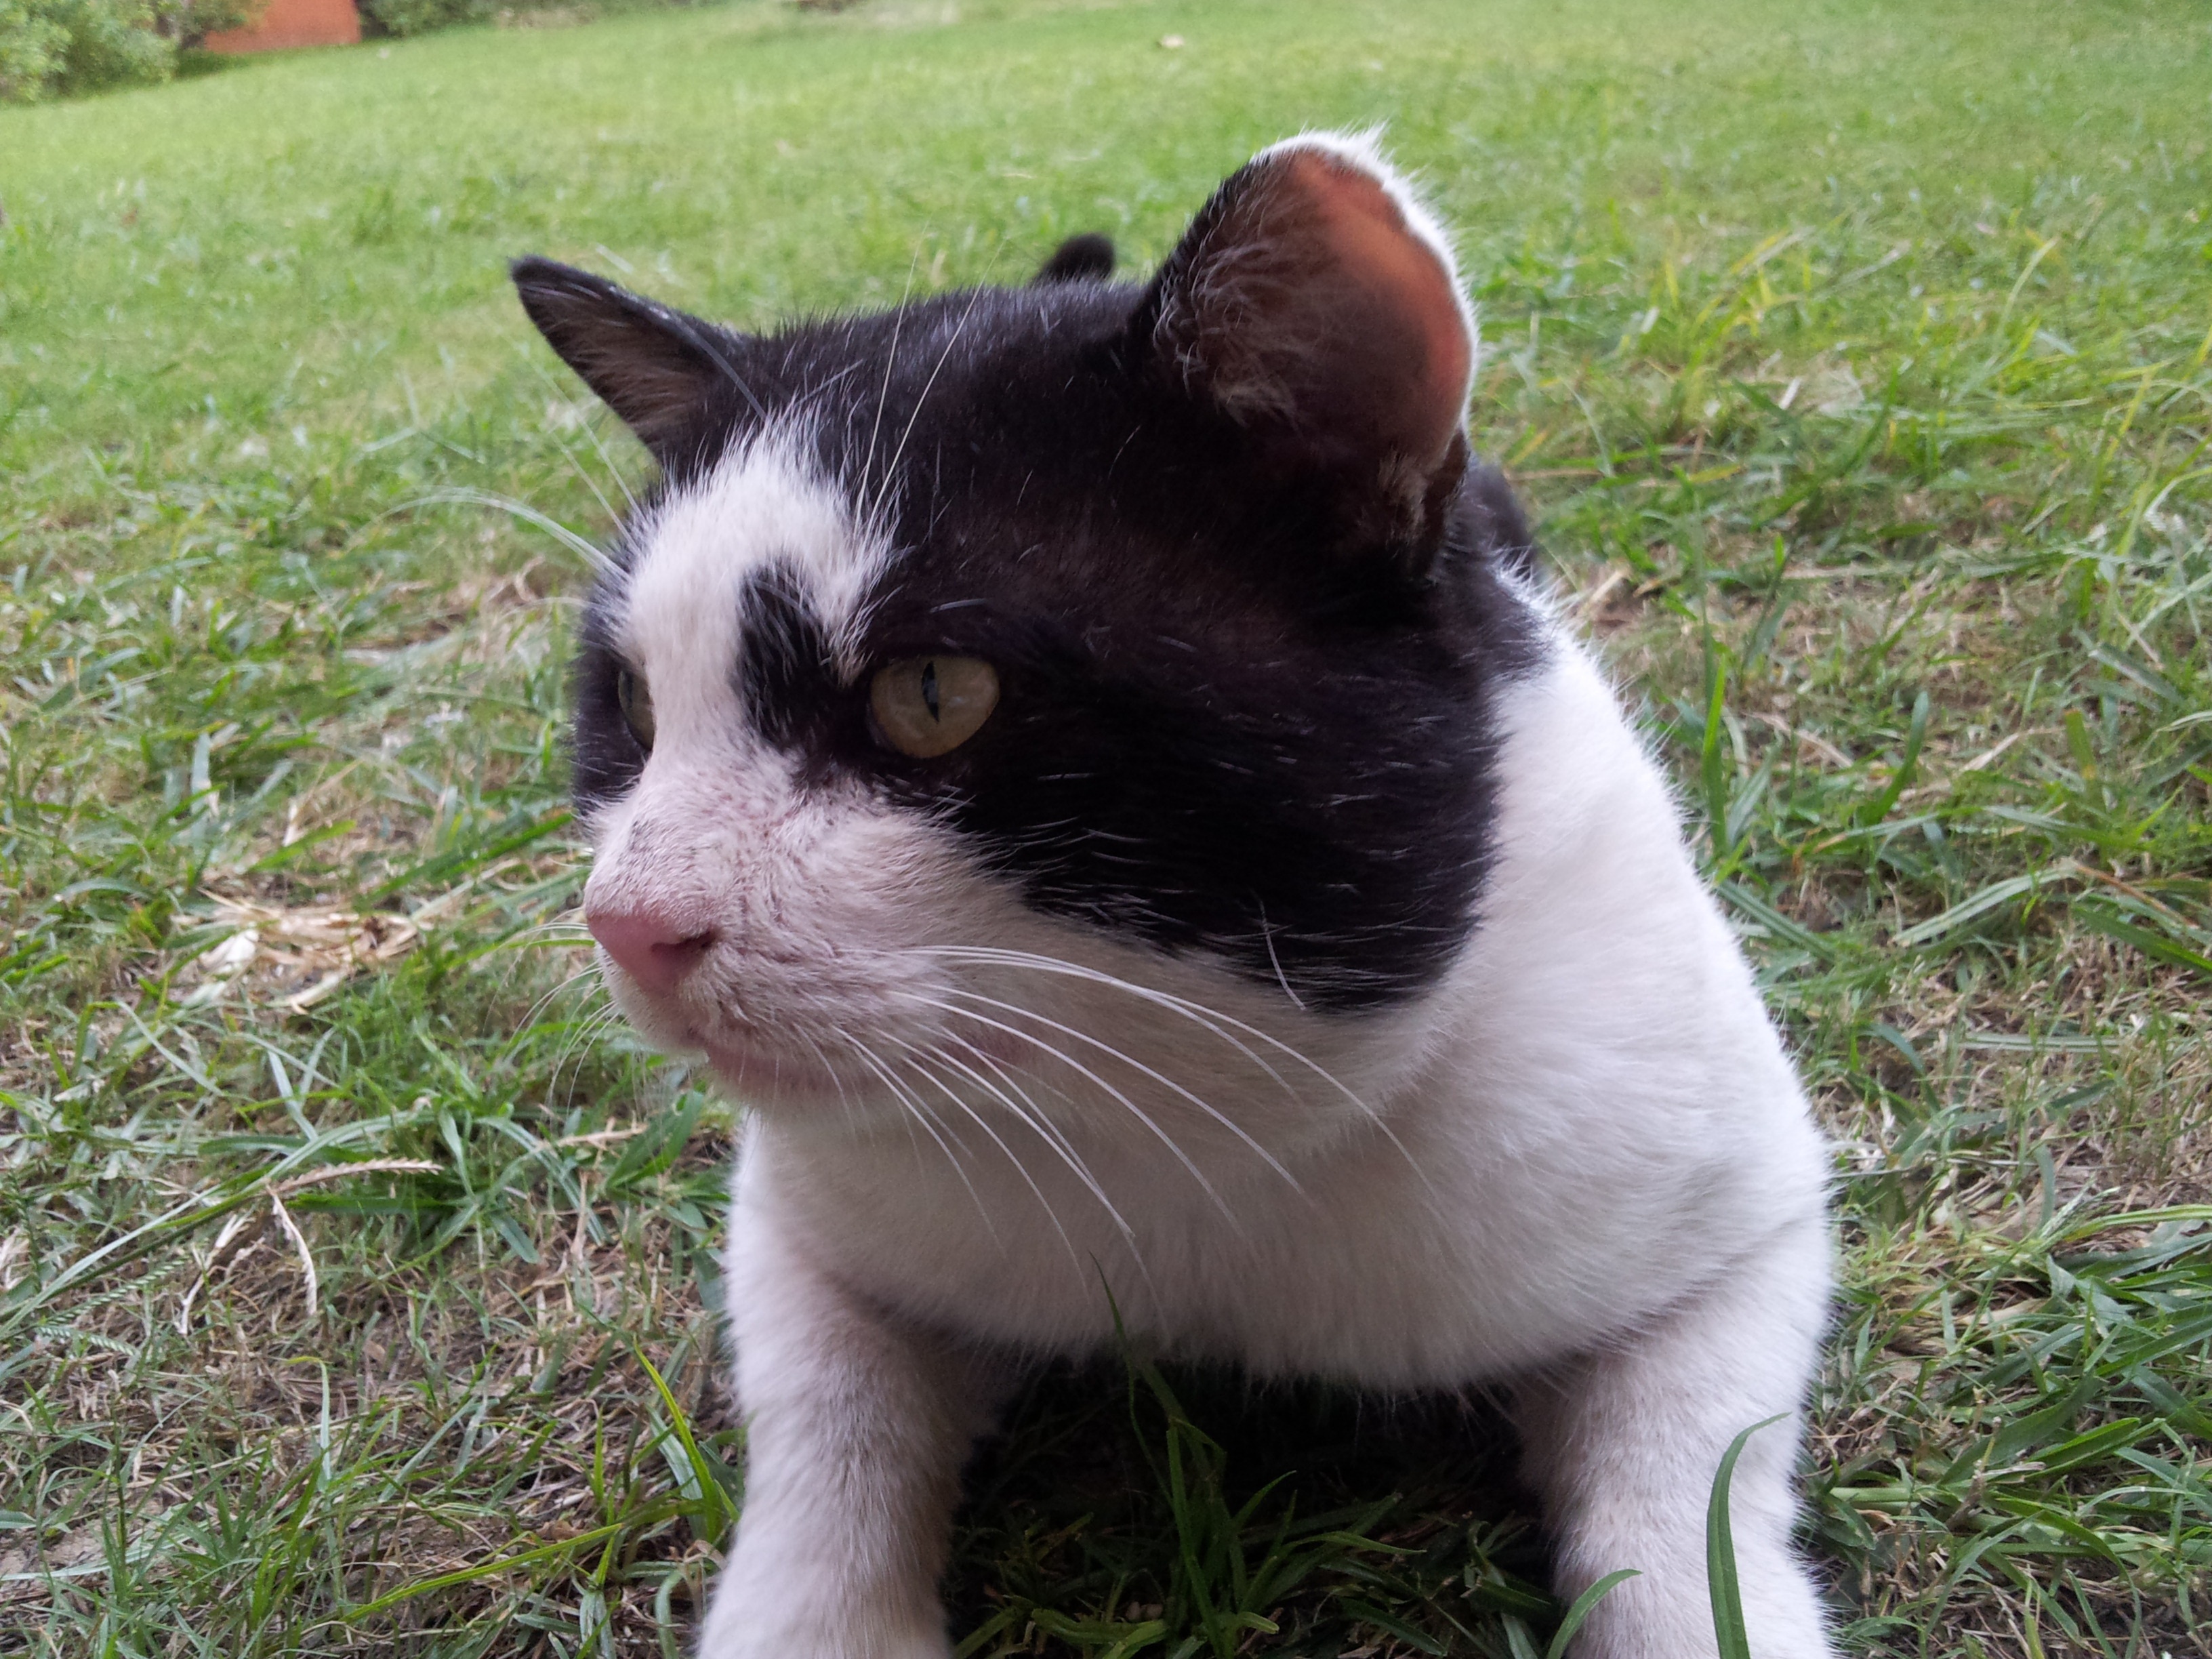
cat, mammal, big cat, whiskers, vertebrate, european shorthair, small to medium sized cats, cat like mammal, domestic short haired cat, cat close up, black white cat